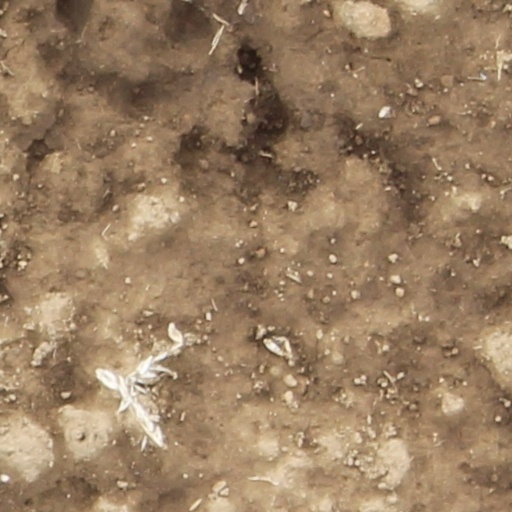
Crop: wheat